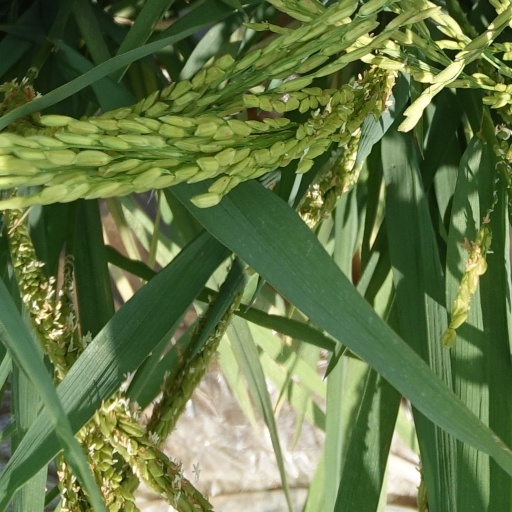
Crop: rice